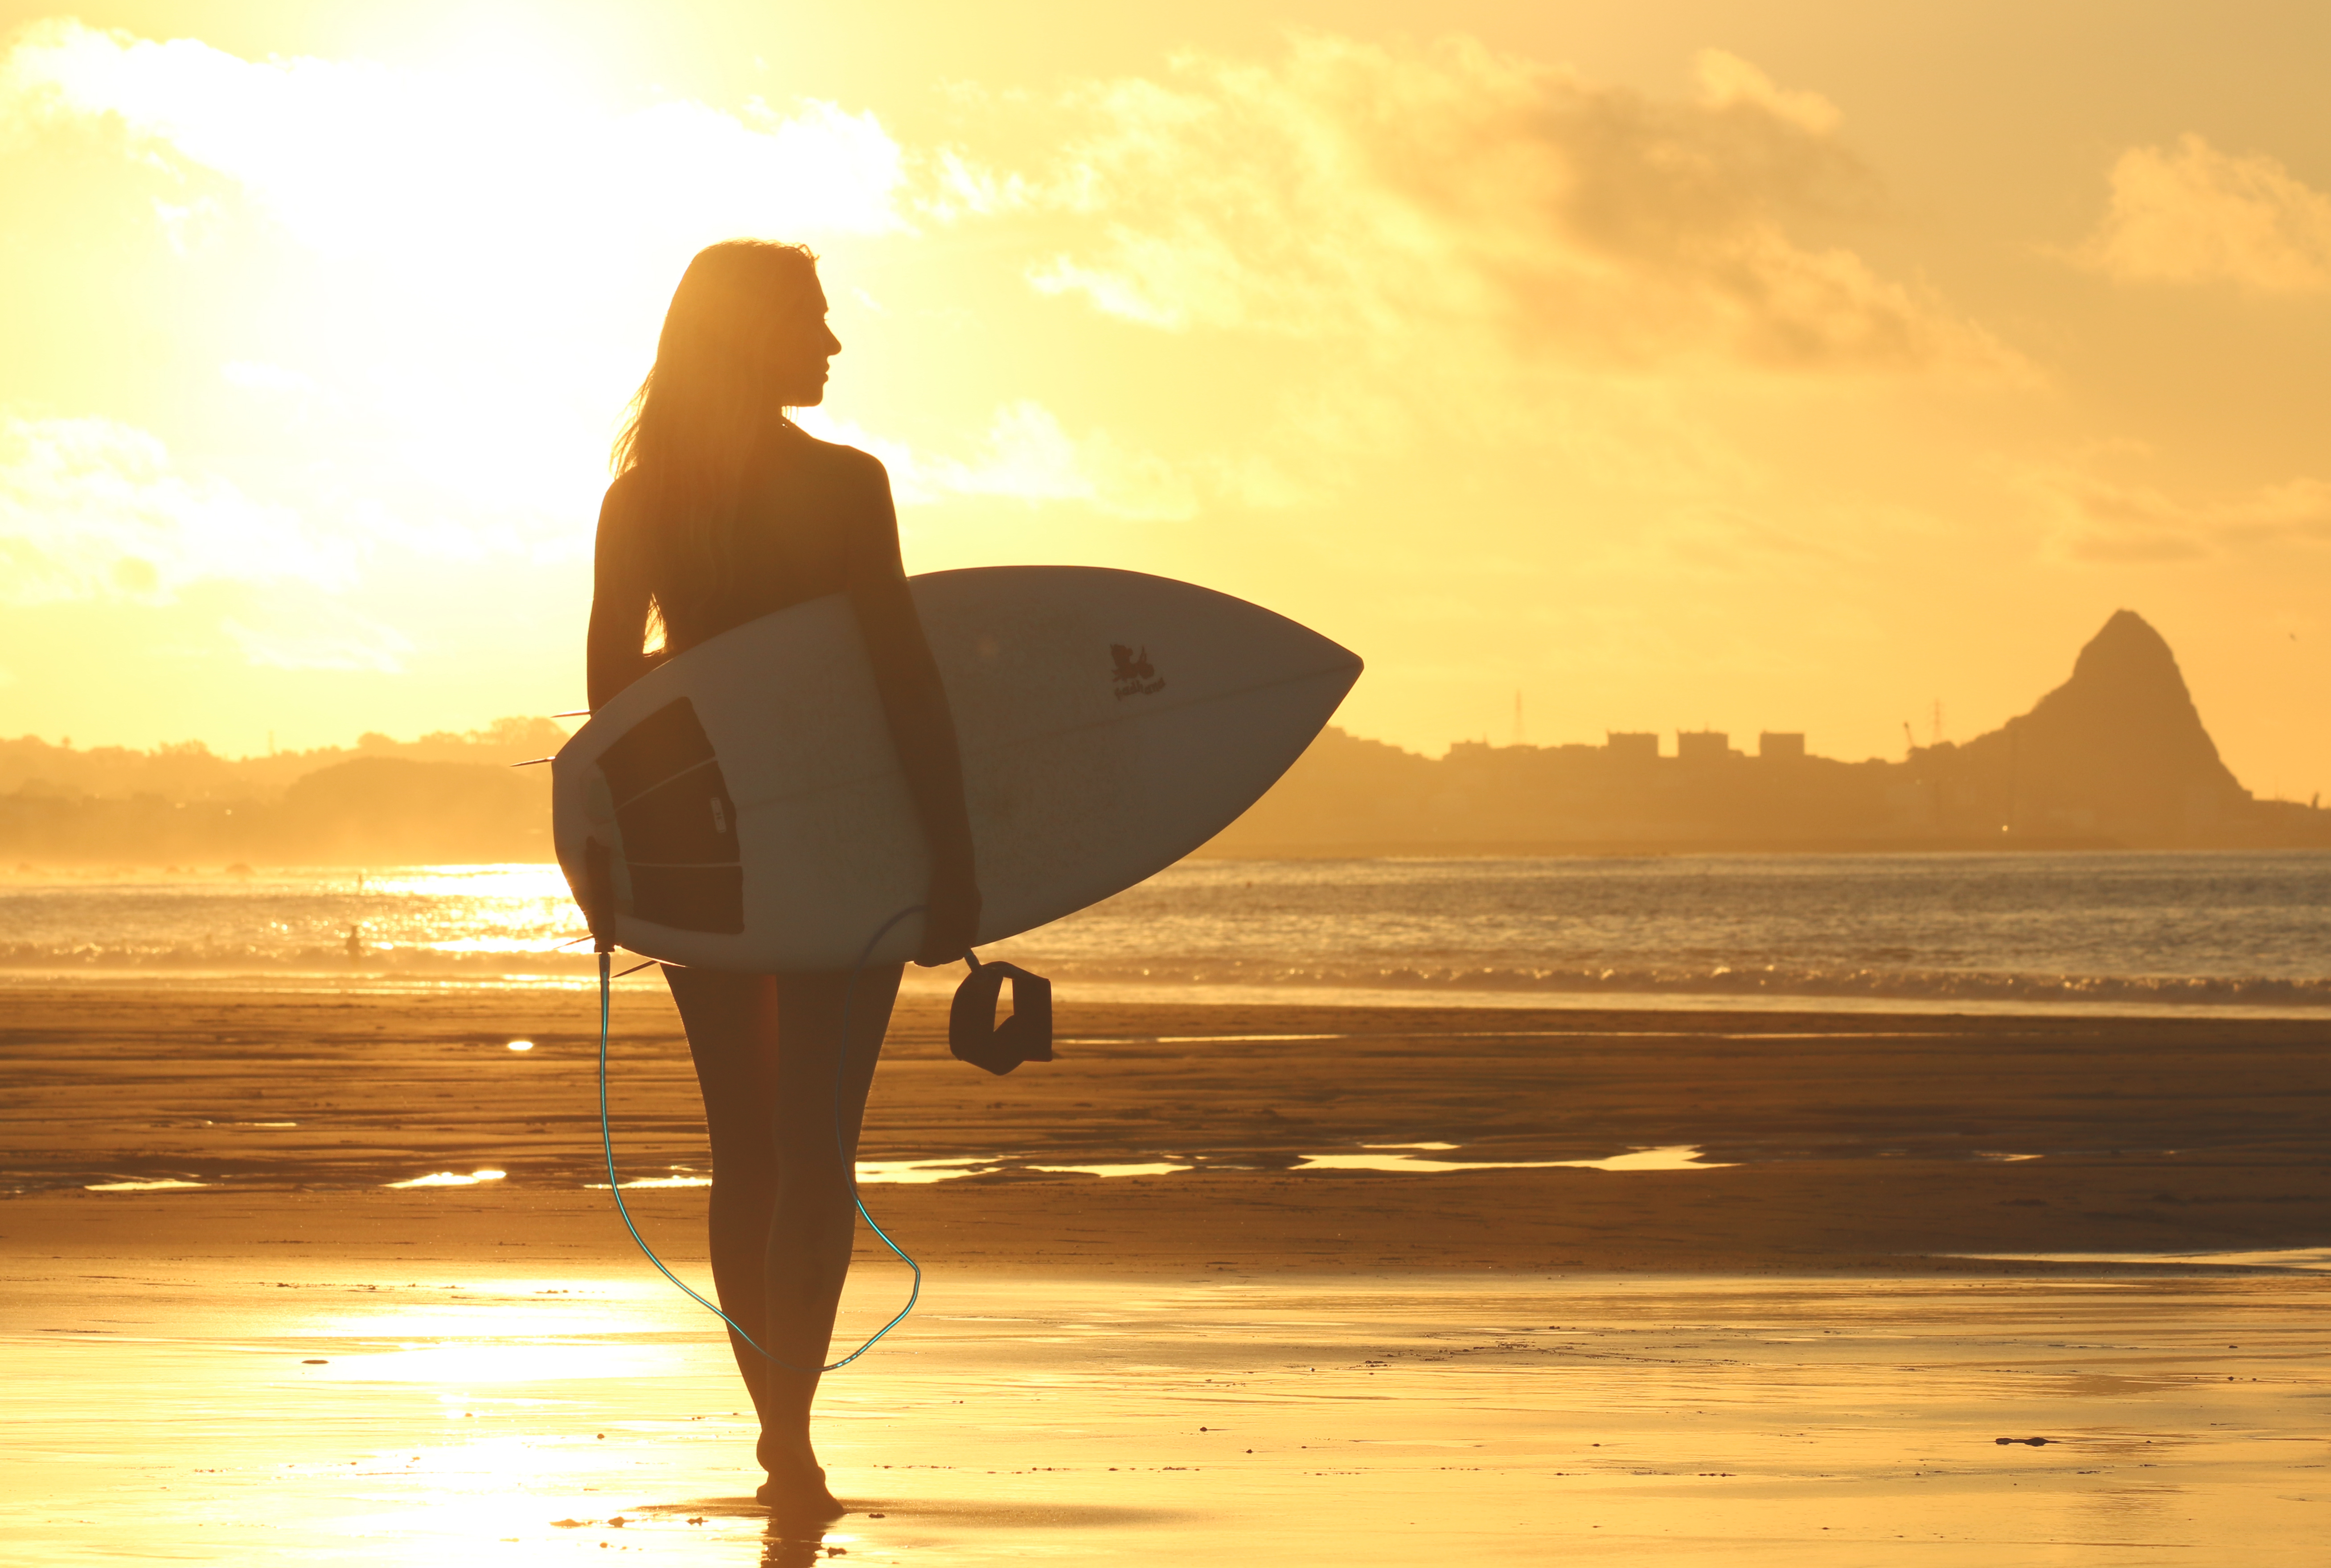
beach, sea, sand, ocean, silhouette, walking, girl, sun, woman, sunrise, sunset, sunlight, morning, dawn, summer, surfer, recreation, surf, sitting, surfboard, seashore, clouds, backlight, surfing equipment and supplies, human positions, physical fitness, surfer girl